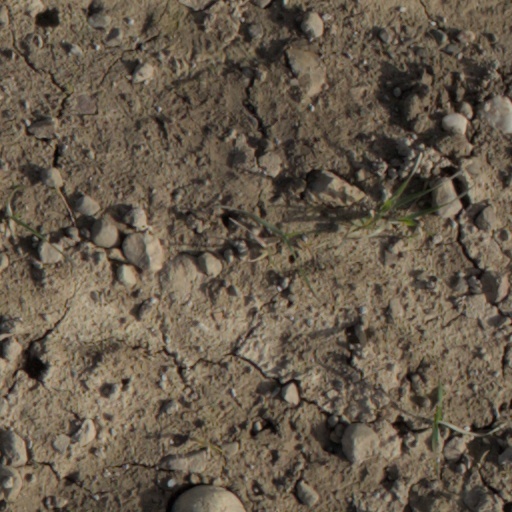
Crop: wheat